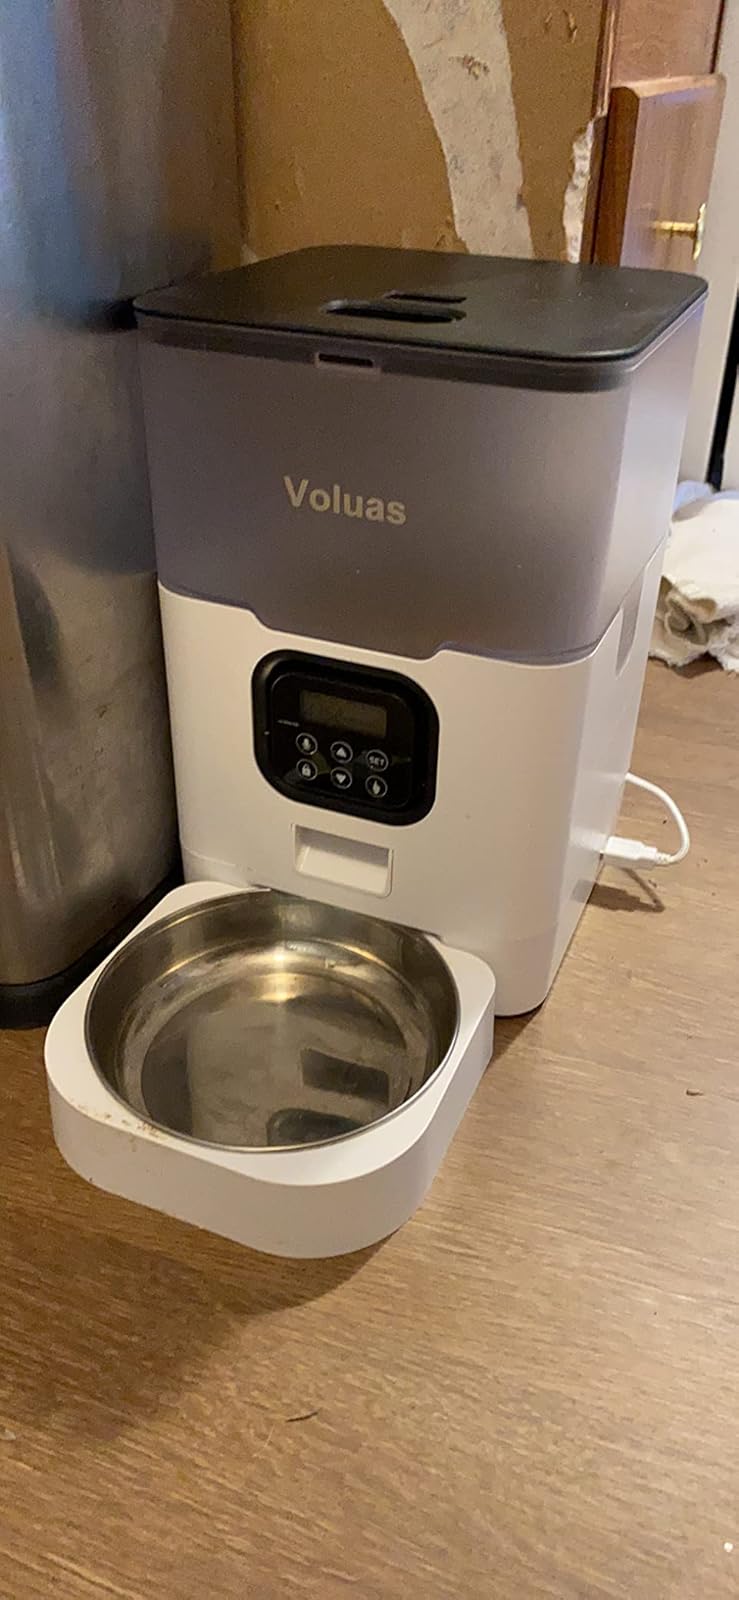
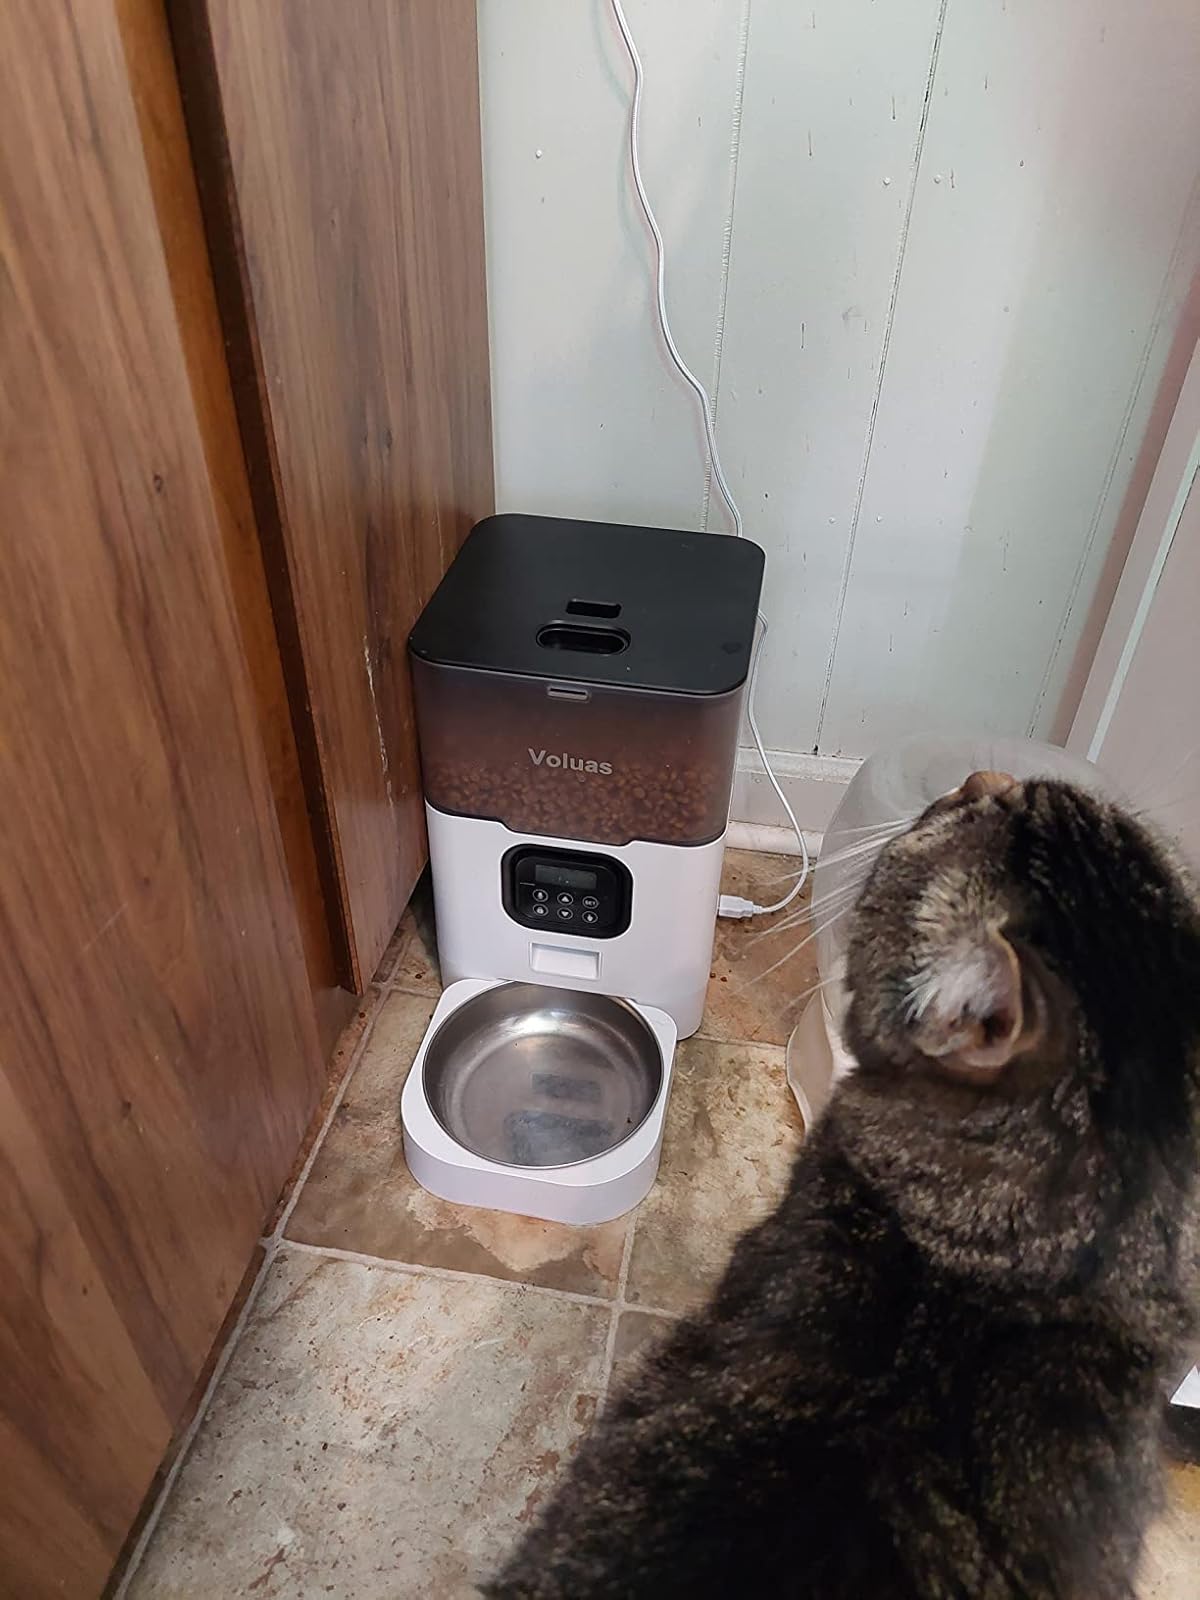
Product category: items_feeder
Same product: yes